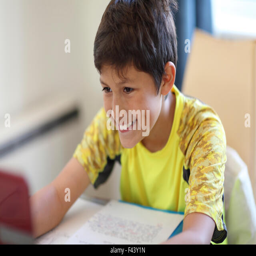
young boy doing his homework on a computer - shallow depth of field